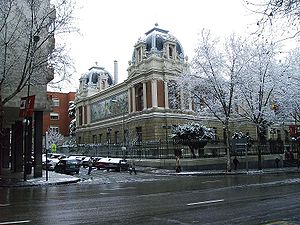
Madrid / Uddannelse / Universiteter
Universidad Politécnica
Madrid er Spaniens hovedstad og landets største by. Selve byen har omkring 3,3 millioner indbyggere, og hovedstadsområdet har over 6 millioner indbyggere. Målt på befolkningstal er selve byen den tredjestørste i EU efter London og Berlin, og hovedstadsområdet er ligeledes tredjestørst efter London og Paris. Byens areal er omkring 605 km².